Working (musical)

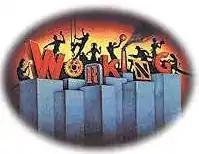
Logo for Working

Working is a musical with a book by Stephen Schwartz and Nina Faso, music by Schwartz, Craig Carnelia, Micki Grant, Mary Rodgers, and James Taylor, and lyrics by Schwartz, Carnelia, Grant, Taylor, and Susan Birkenhead.